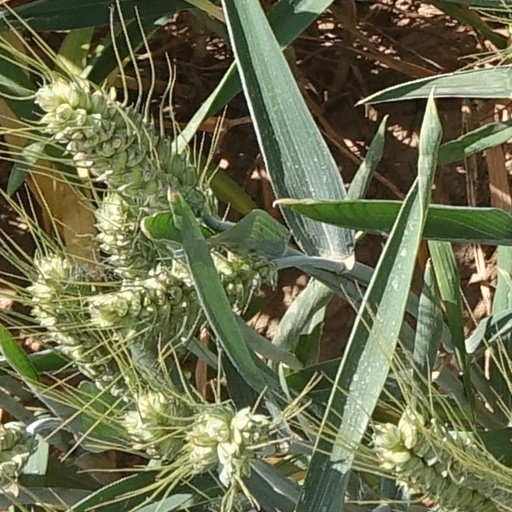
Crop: wheat